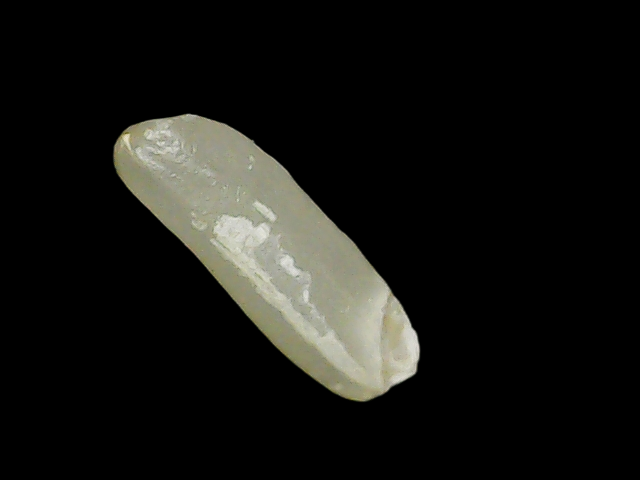
Rice variety: Binadhan7